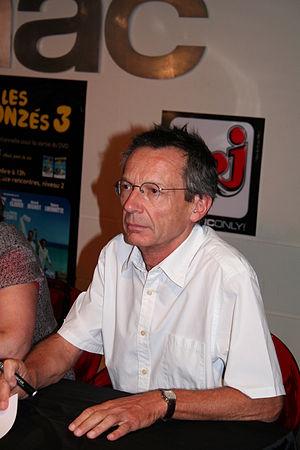
Séance de dédicaces avec l'équipe des Bronzés organisée par la Fnac des Halles (Paris, France).